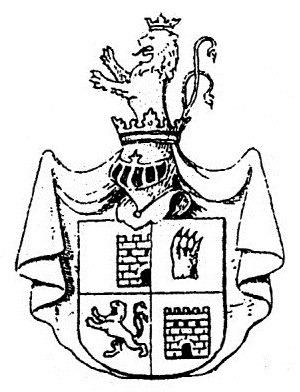
Martin Tancke
Martin Tanches våbenskjold fra 1643.
Det i 1643 tildelte våbenskjold til Martin Tanche/Tancke. Norsk bokmål: Det i 1643 tildelte våpenskjold til Martin Tanche/Tancke.
Martin Tancke var en dansk diplomat. Hans herkomst er ubekendt, hvis man da ikke på grund af navnet kan formode, at han har tilhørt den haderslevske familie Tanck eller Tancke. 1638 kom han i Christian 4.’s tjeneste og blev resident i Haag, hvor han i det følgende år også akkrediteredes hos generalstaterne af hertug Frederik (III) som ærkebisp i Bremen og af den udvalgte konge Christian (V); 1643 naturaliseredes han og optoges i den danske adelstand. Under Corfits Ulfeldts ophold i Holland 1646-47 kom han på en meget spændt fod med denne, kaldtes tilbage 1648, men blev dog i Haag til slutningen af 1649. 1651 tilstod Frederik 3. ham en årlig pension, og 1652 blev han på ny ansat i Haag som kongelig agent. Han forblev der til 1660, kom så til København og deltog som adelig i det store stændermøde samme år skønt regeringen skal have ønsket at drage nytte af hans økonomiske indsigt, gik han dog til Dresden, hvor kurfyrsten af Sachsen 1661 gjorde ham til sin kammerråd og benyttede ham i forskellige ærinder. 1673 henvendte han sig skriftlig til den danske konge med et andragende om at få de penge, der skyldtes ham, og gav tillige forskellige råd om midler til at forbedre finanserne.